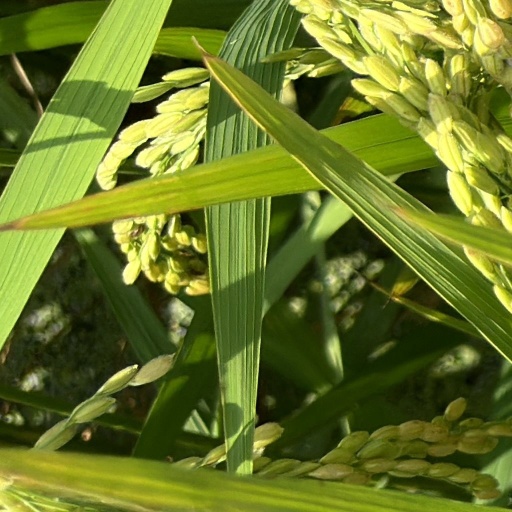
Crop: rice